Vitaliy Koval

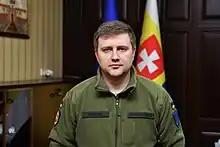
Official portrait, 2022

Vitaliy Stanislavovych Koval (born 28 July 1981) is a Ukrainian entrepreneur and politician. Vice-president of the Ukrainian Wrestling Association. Member of the National Olympic Committee of Ukraine. Head of the Rivne Regional State Administration from September 9, 2019 to November 23, 2023 as Governor of Rivne Oblast.